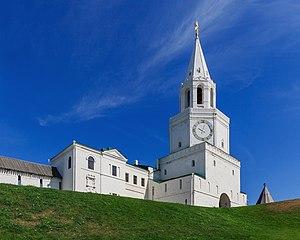
Le kremlin de Kazan est le kremlin historique principal du Tatarstan, dans la ville de Kazan. Il fut construit sous les ordres d'Ivan IV, à l'emplacement des ruines de l'ancien château des khans de Kazan. Il est inscrit sur la liste du patrimoine mondial de l'UNESCO depuis 2000.